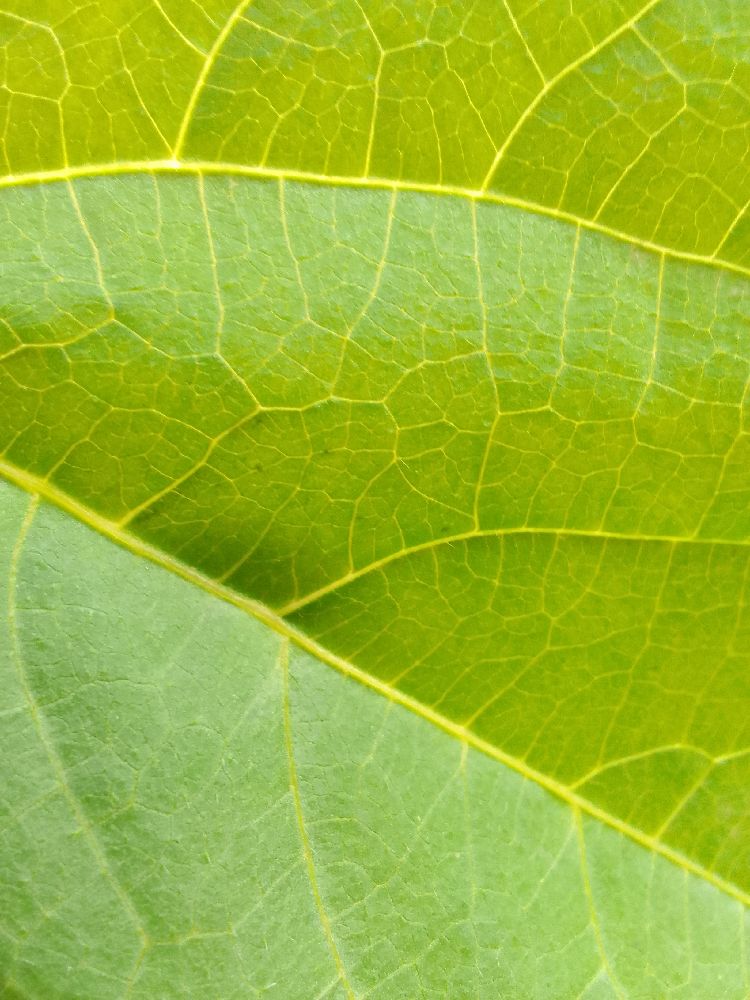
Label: healthy